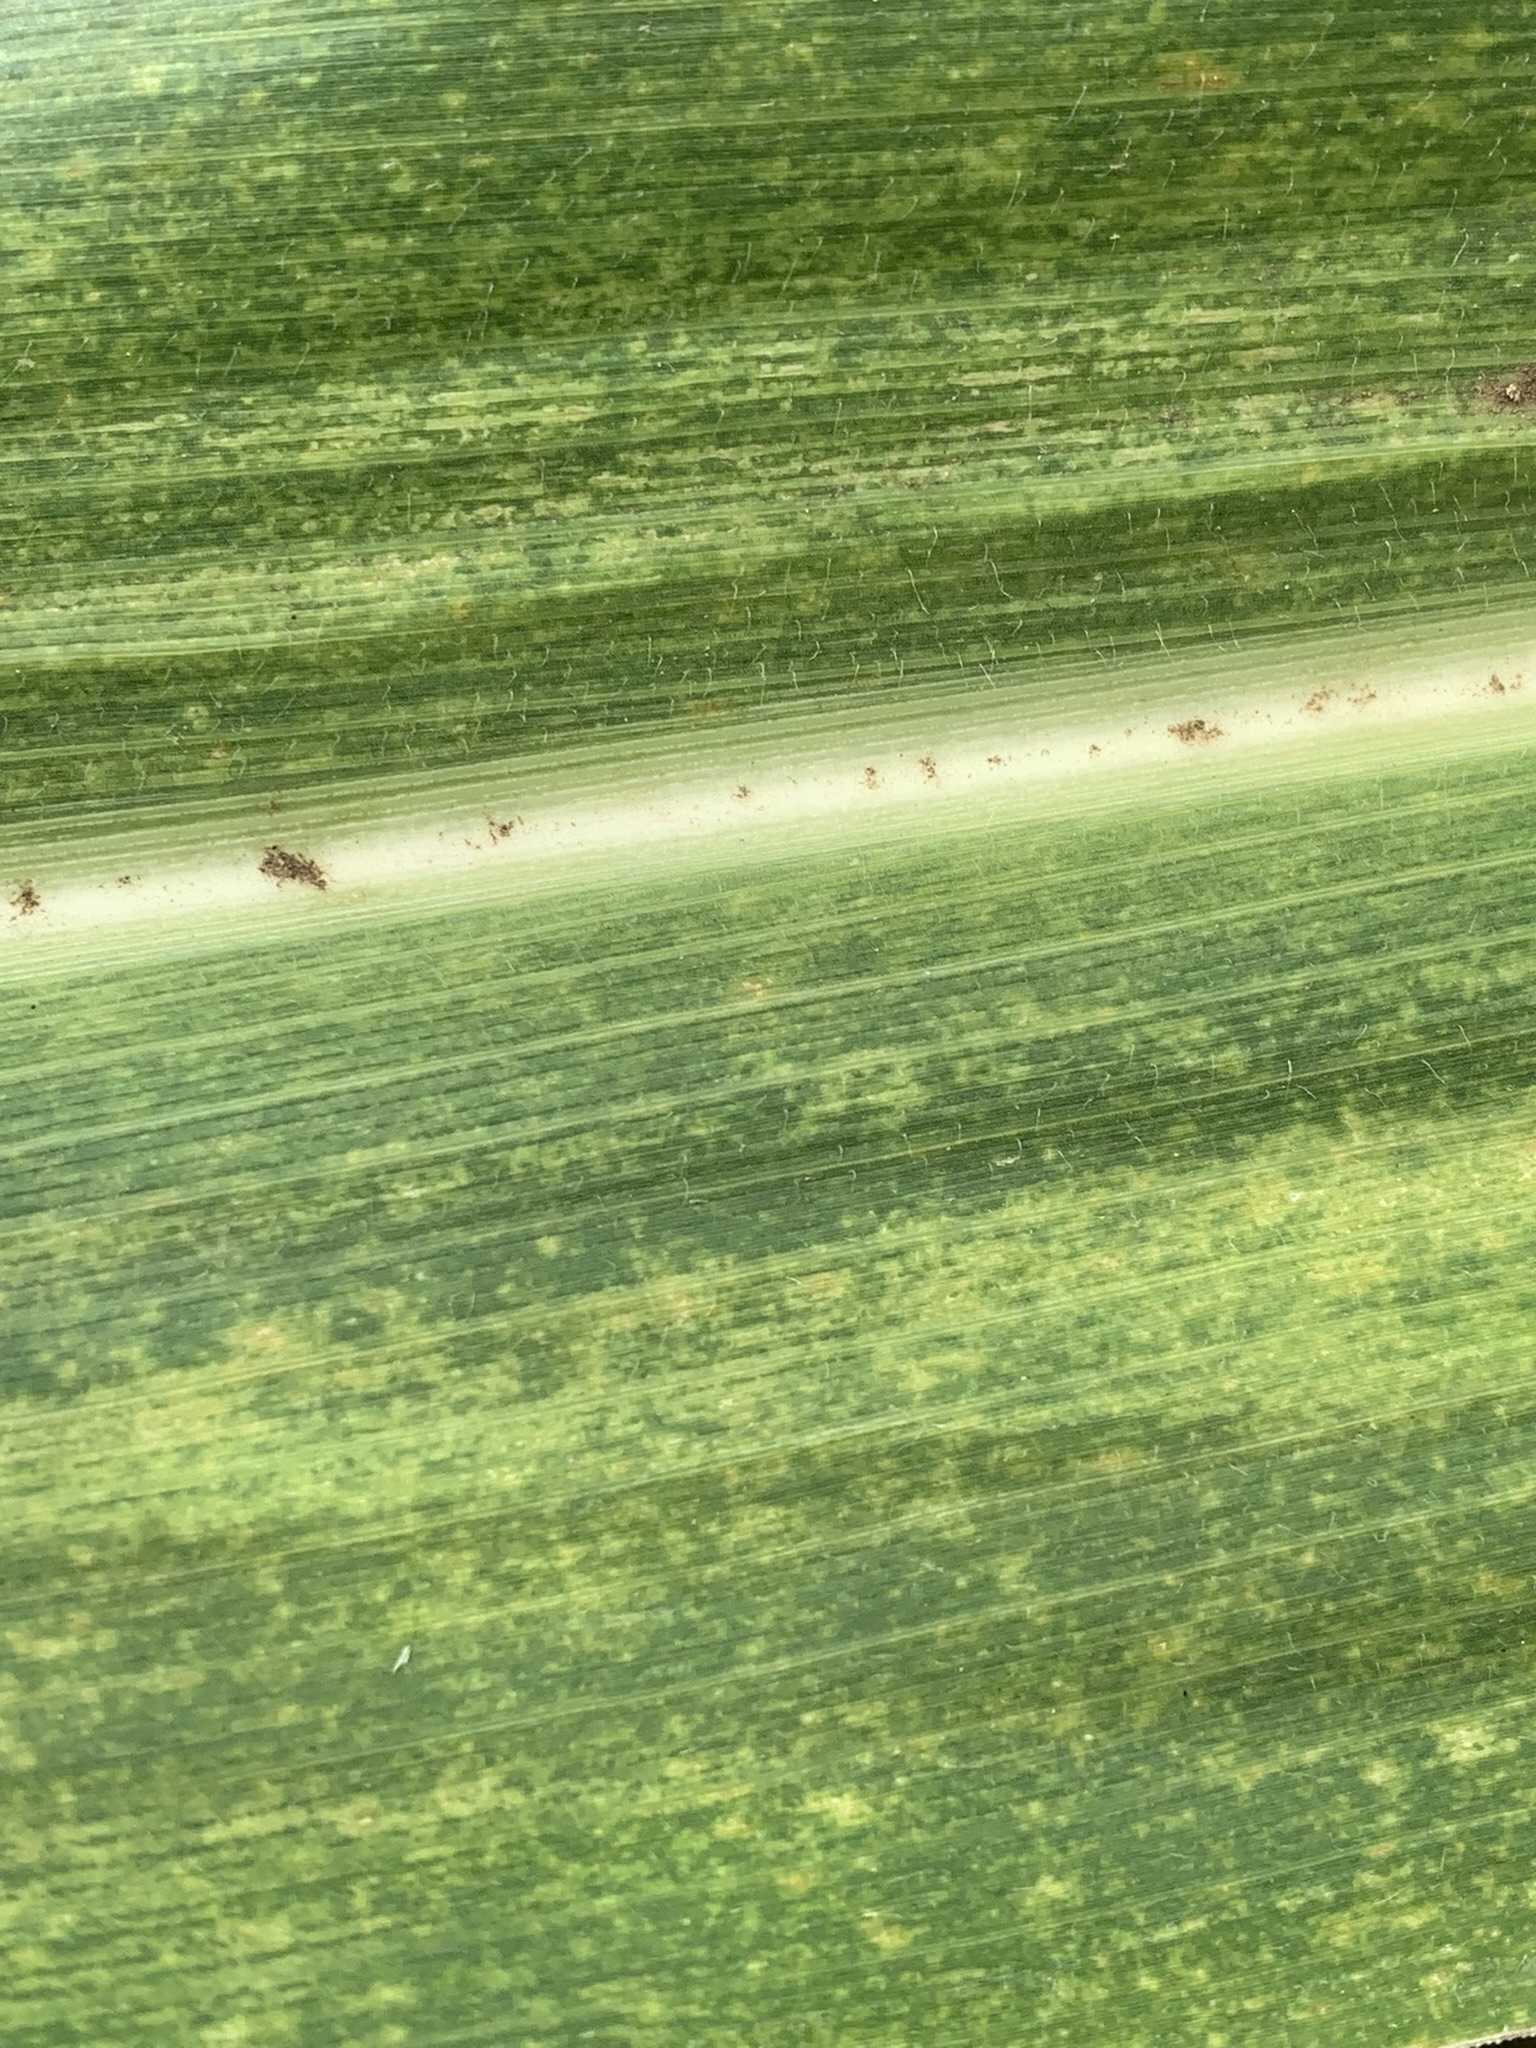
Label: MSV